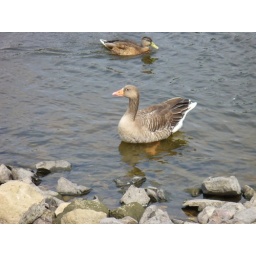
A goose and a duck on river Elbe in Pirna, Saxony, Germany / Gans und Ente auf der Elbe in Pirna, Sachsen